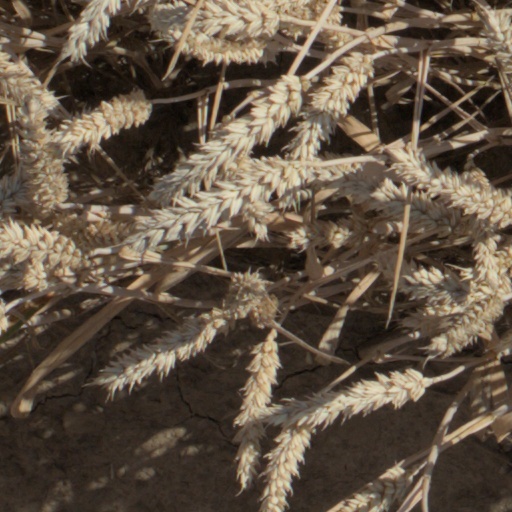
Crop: wheat